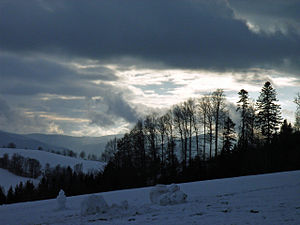
Landskab / Landskaber og naturtyper
vinter landskab
Et landskab er et geografisk eller naturmæssigt område, et udsnit af jordoverfladen, som er afgrænset mere eller mindre tydeligt fra de omgivende landskaber.